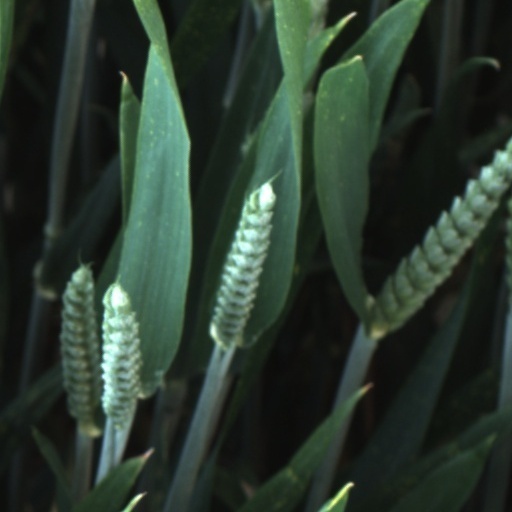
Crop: wheat